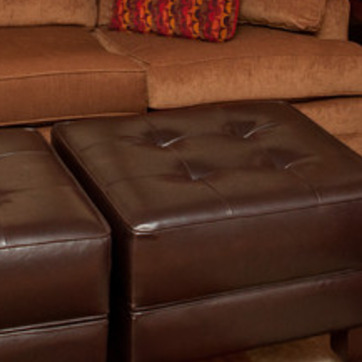
Material: leather